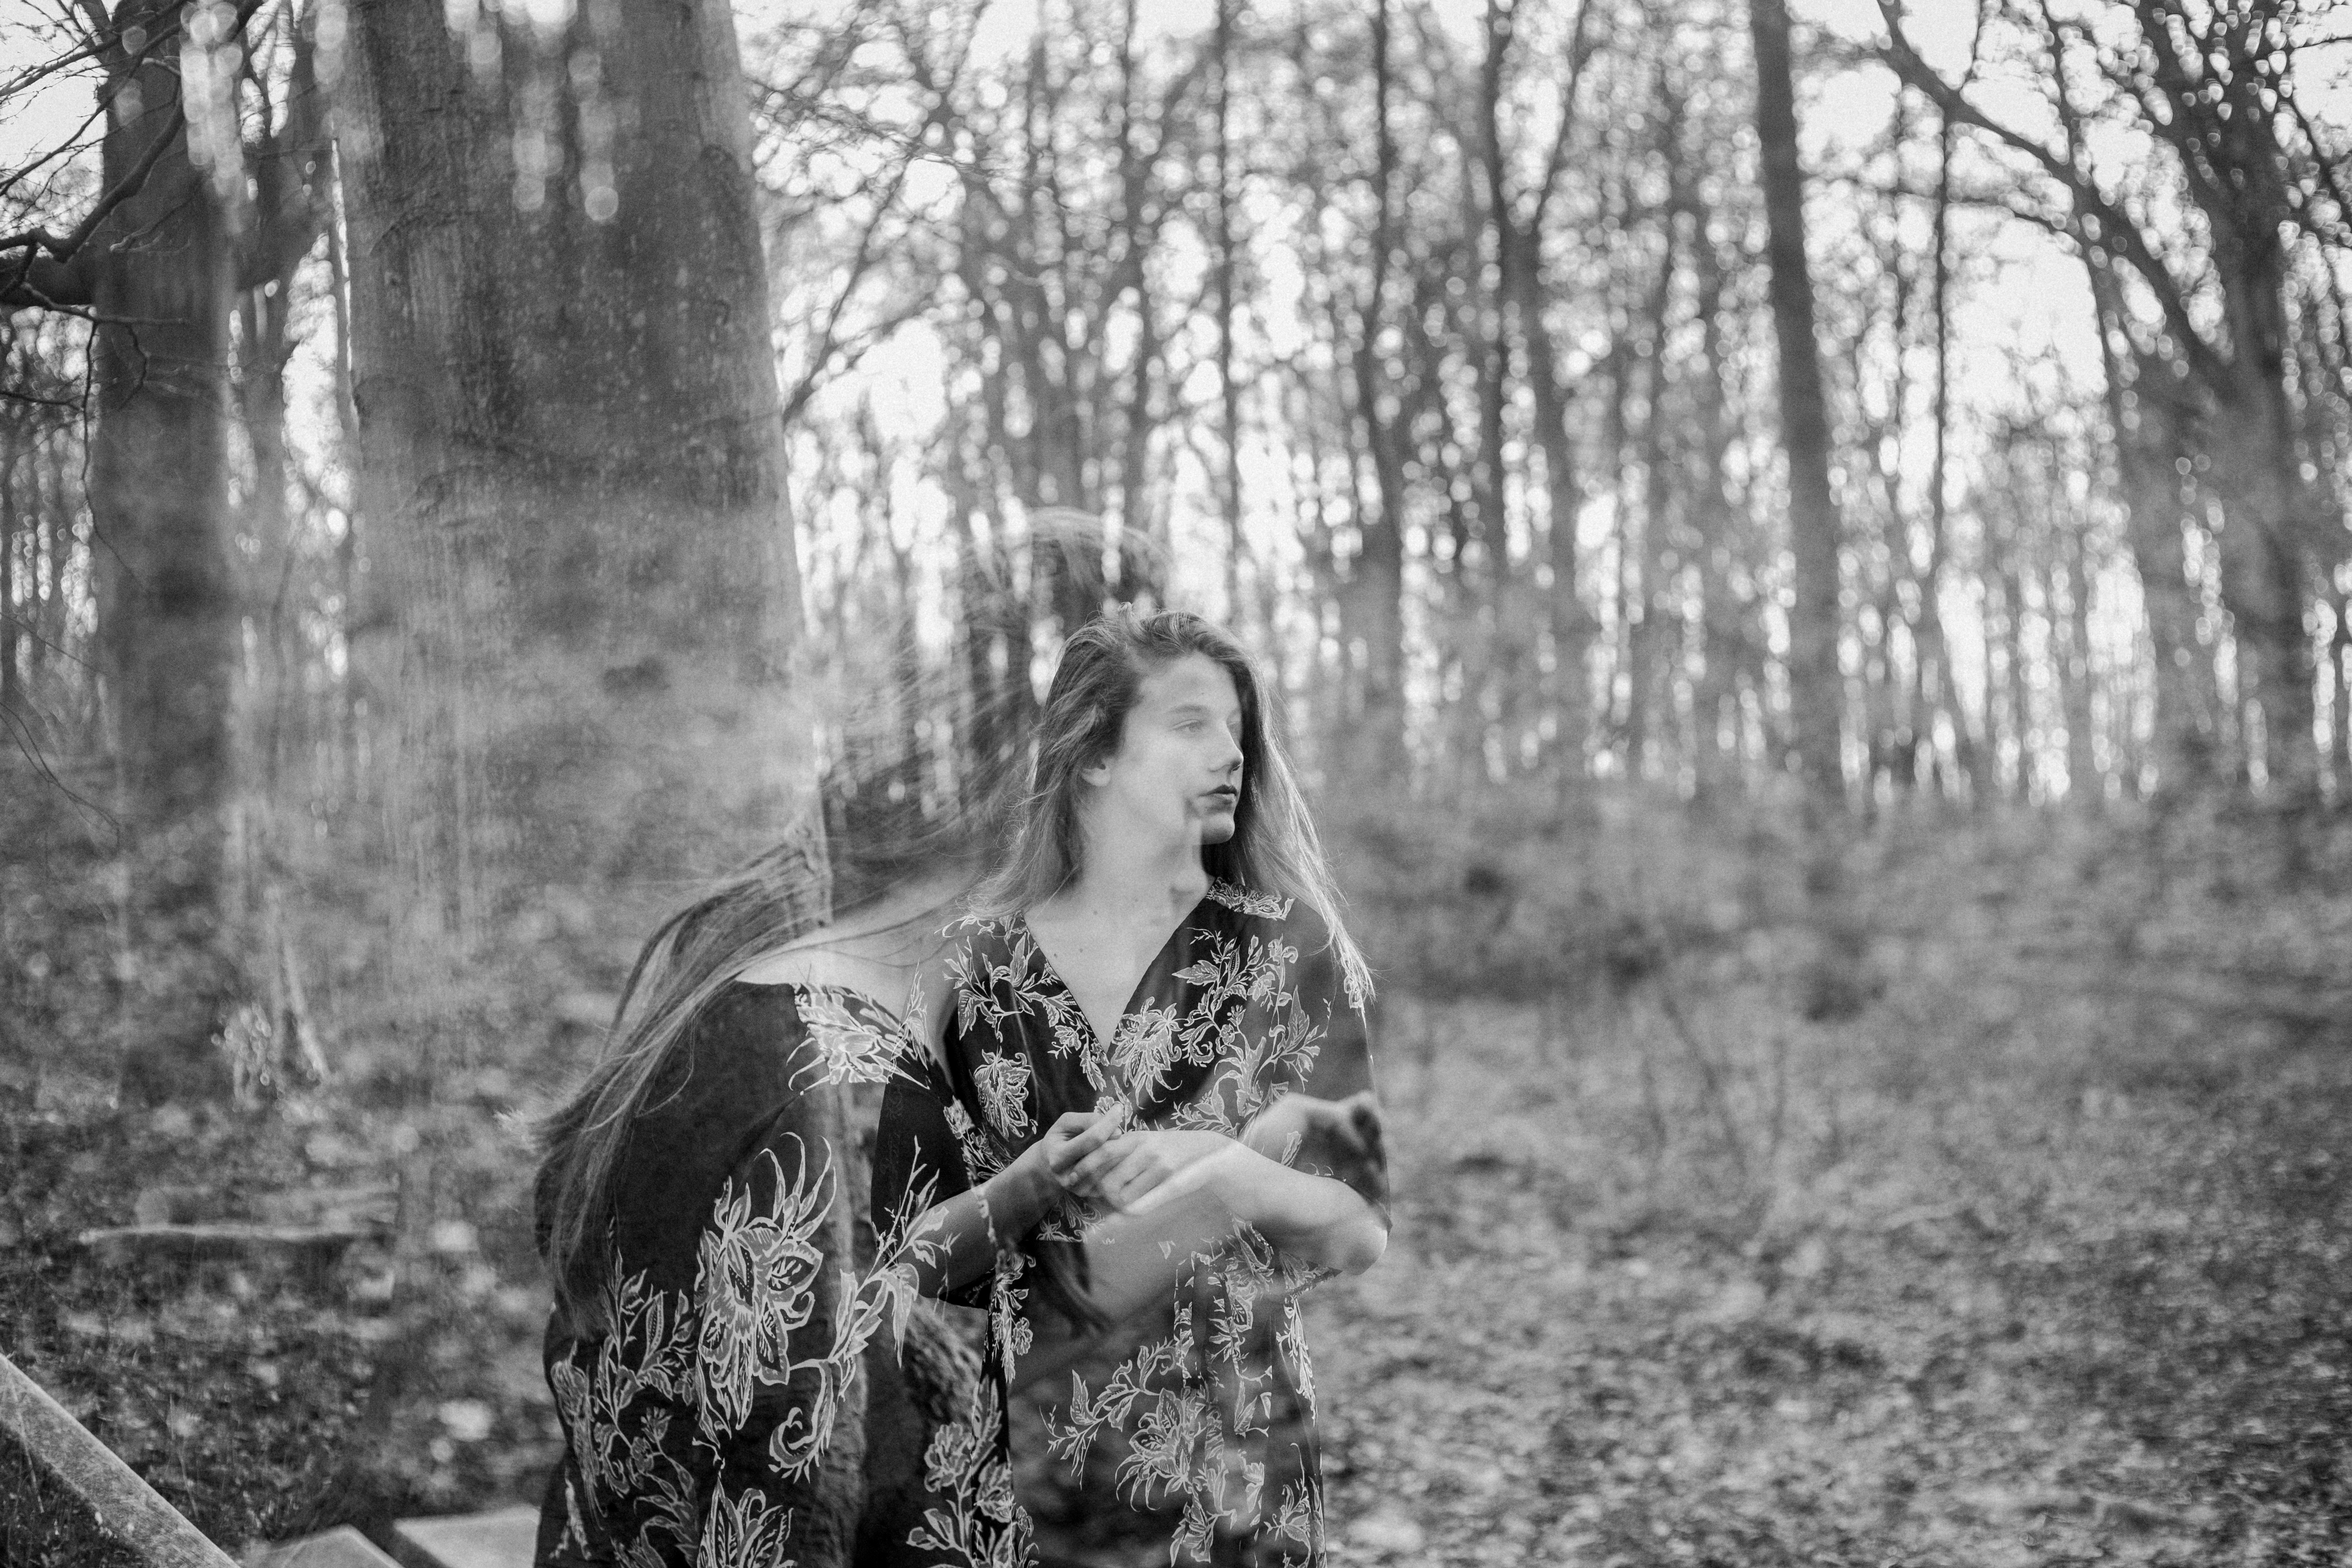
tree, forest, black and white, photography, spring, autumn, monochrome, season, photograph, woodland, habitat, monochrome photography, portrait photography